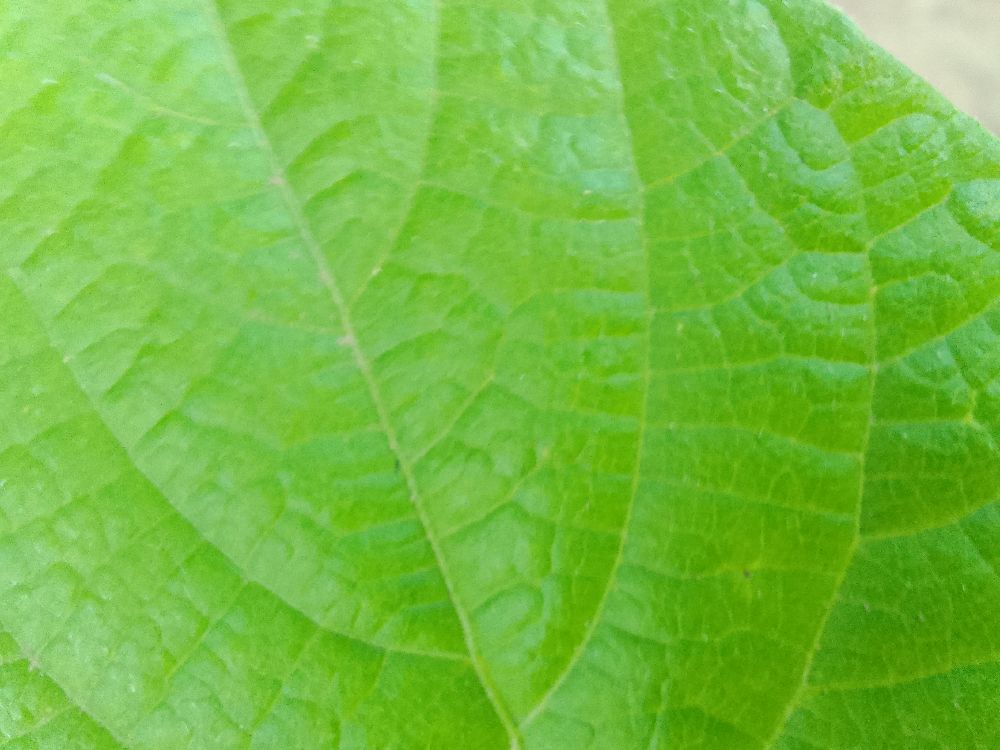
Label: healthy